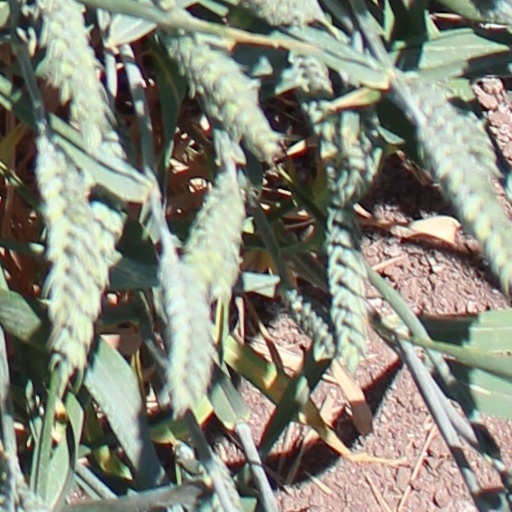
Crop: wheat